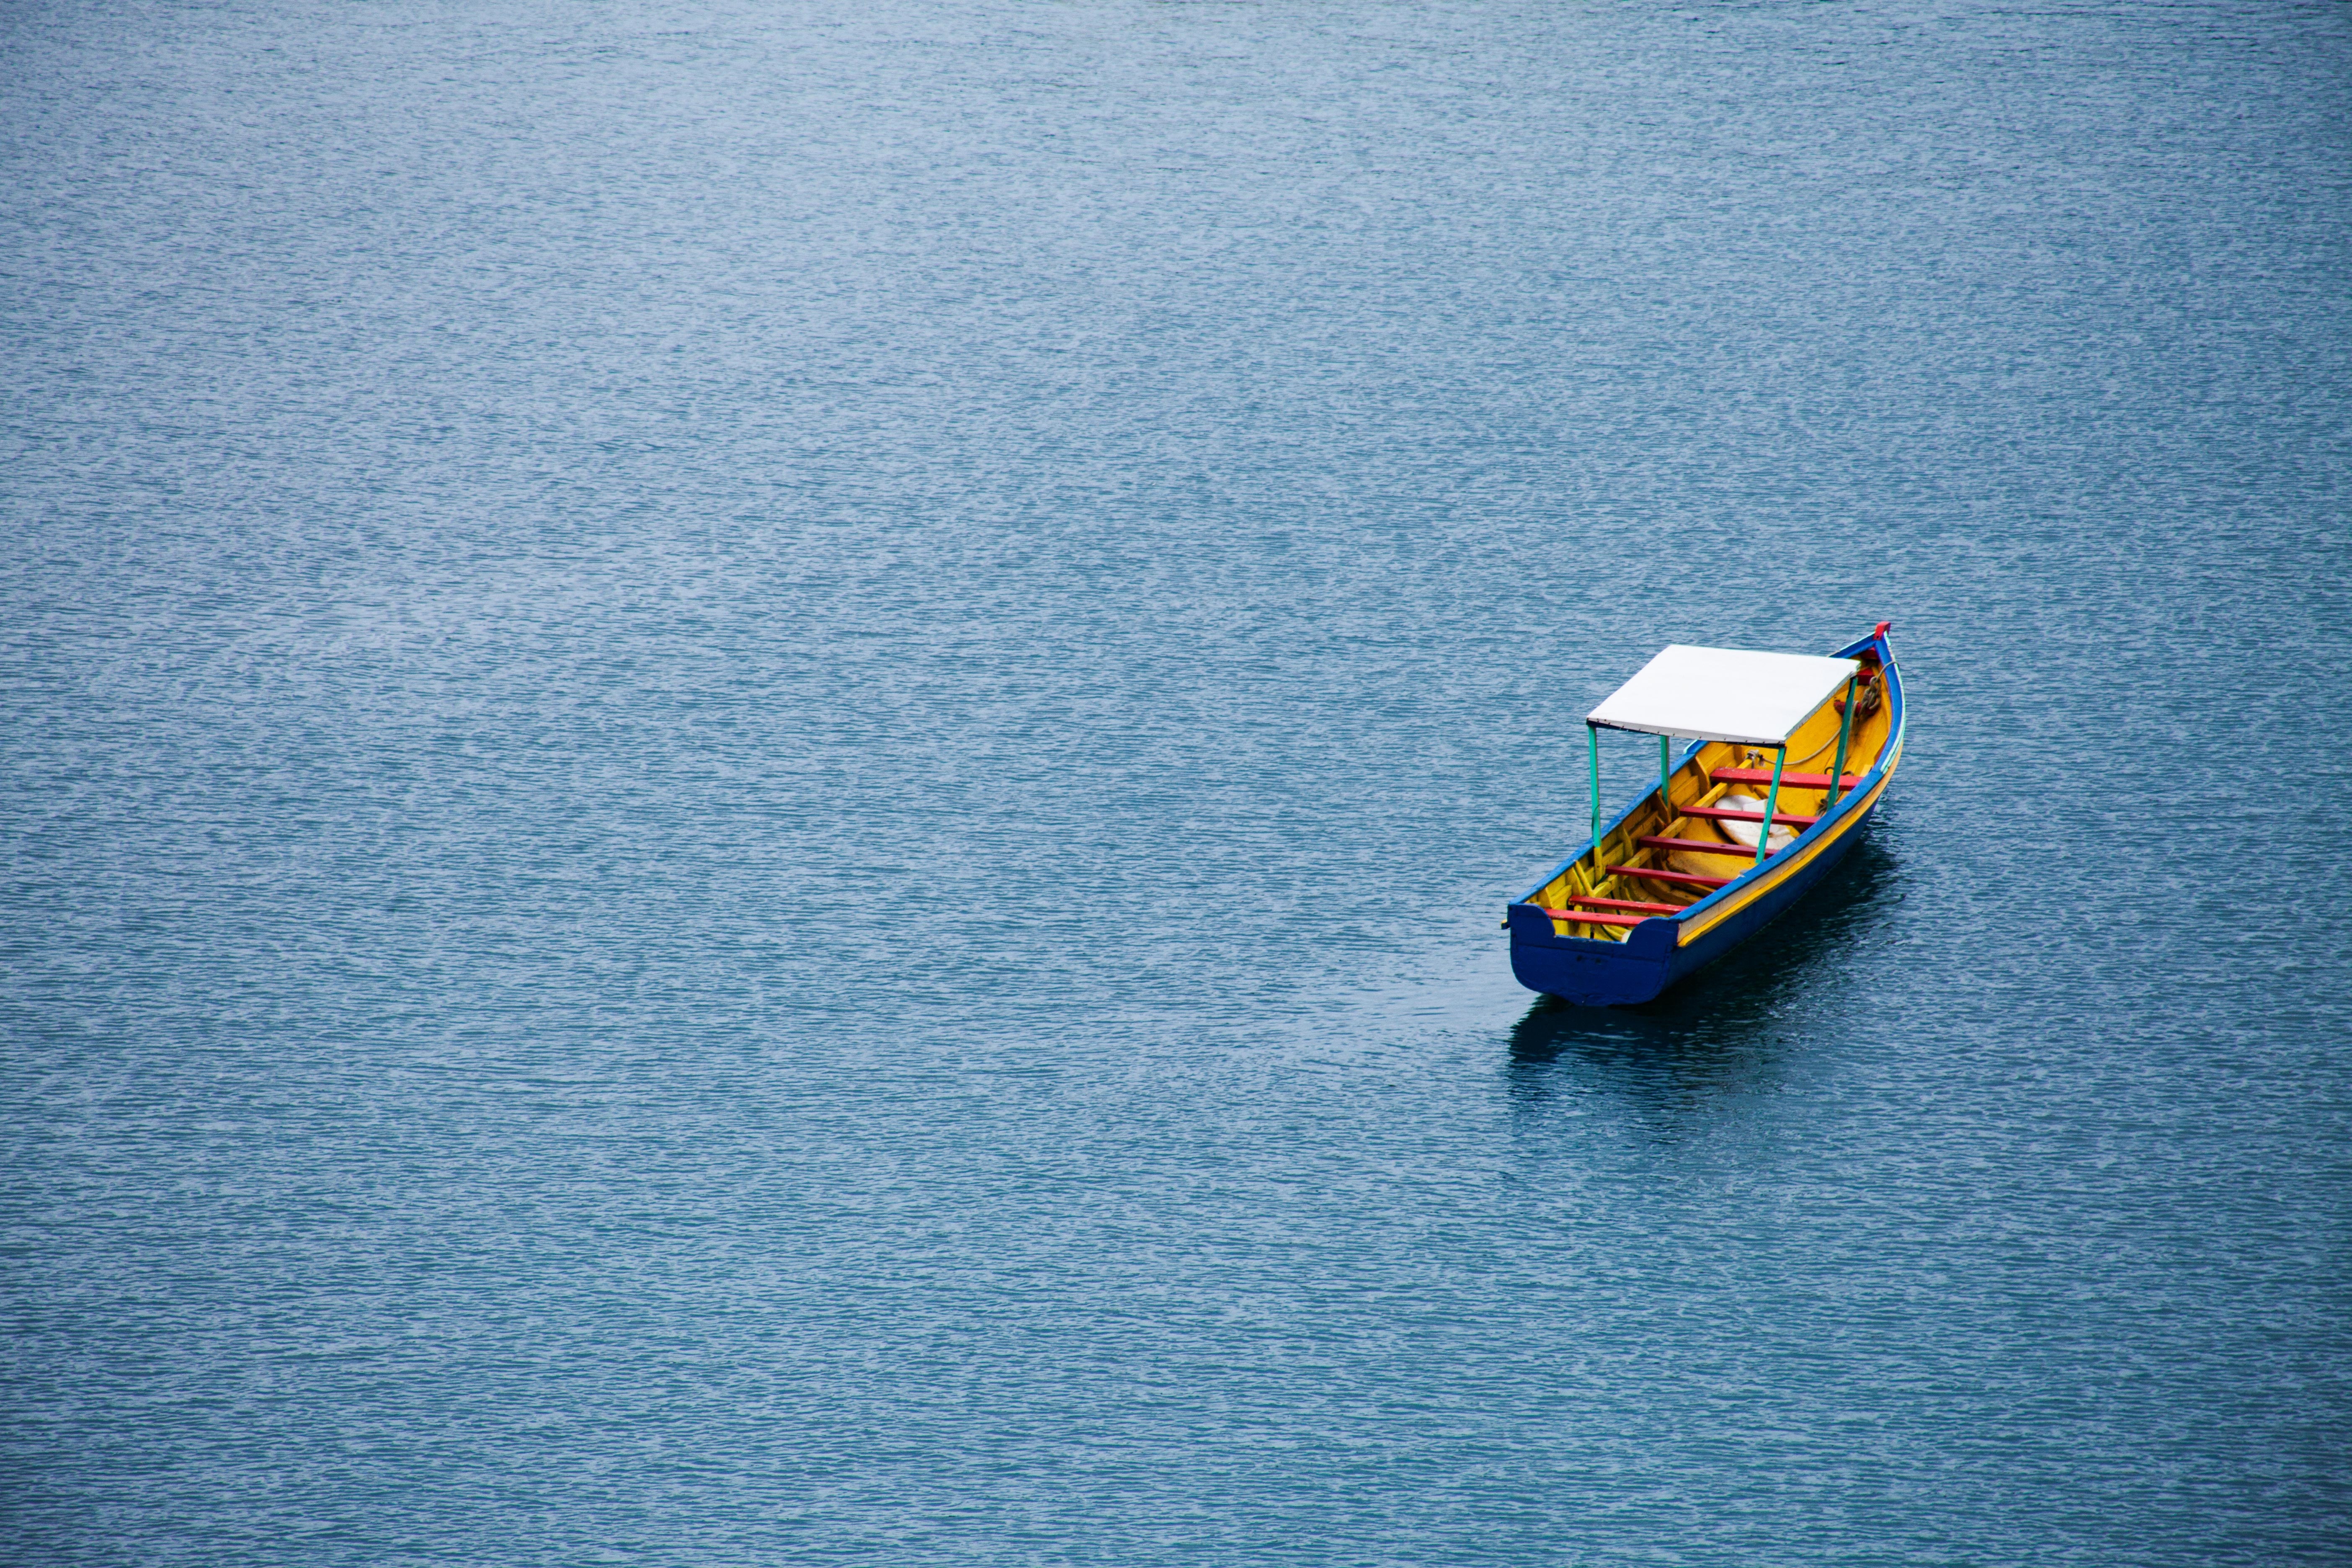
sea, water, ocean, boat, reflection, vehicle, blue, watercraft, watercraft rowing